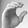
ASL letter: C